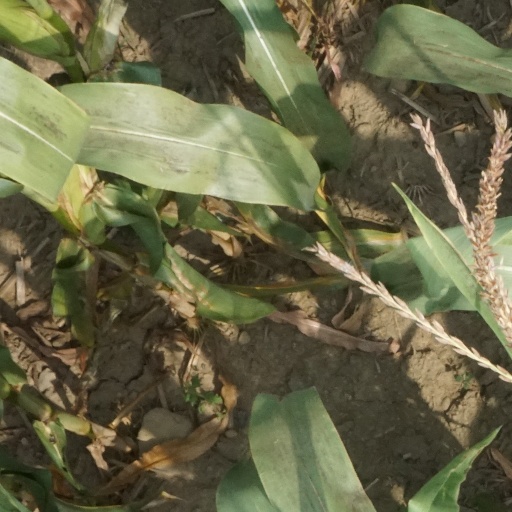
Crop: maize; corn